Saindak Copper Gold Mine

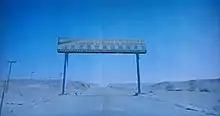
The sign in Chinese and English at the entrance of the Saindak project

The discovery of copper and gold deposits in the Saindak area was made in the 1970s. Trial production began in 1995 following the establishment of the Saindak Copper-Gold Project by Saindak Metals Ltd., a state-owned enterprise, at a cost of PKR 13.5 billion.